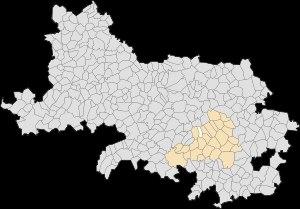
Boisleux-Saint-Marc est une commune française située dans le département du Pas-de-Calais en région Hauts-de-France.